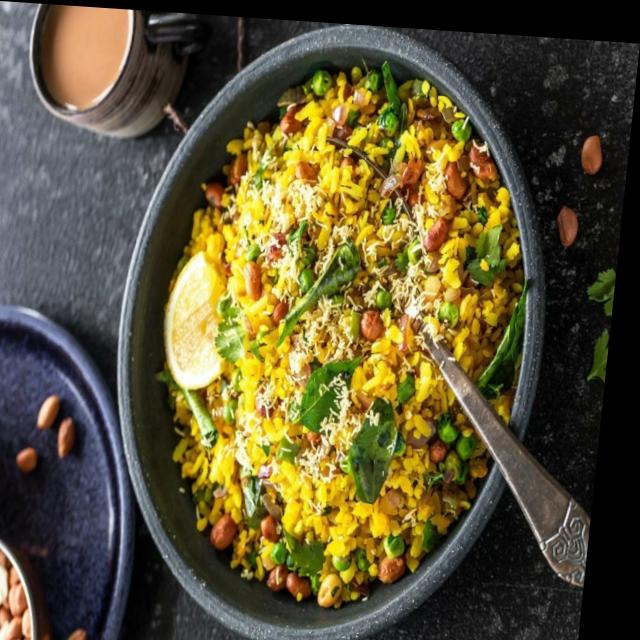
Dish: poha